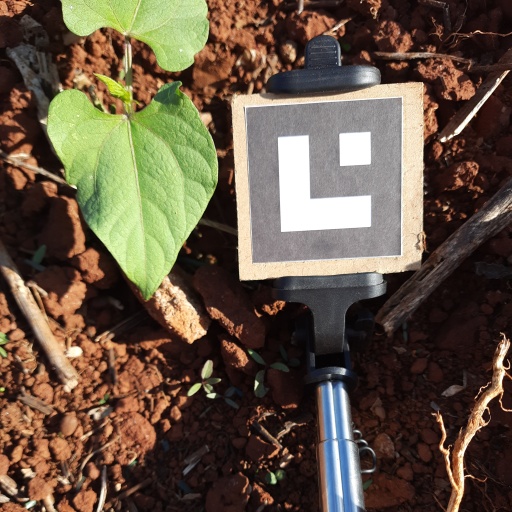
Observations: wavy surface, eating holes in the edge, under sunlight